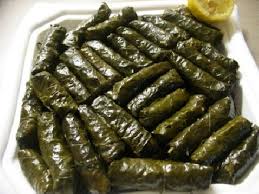
Yemek: yaprak_sarma